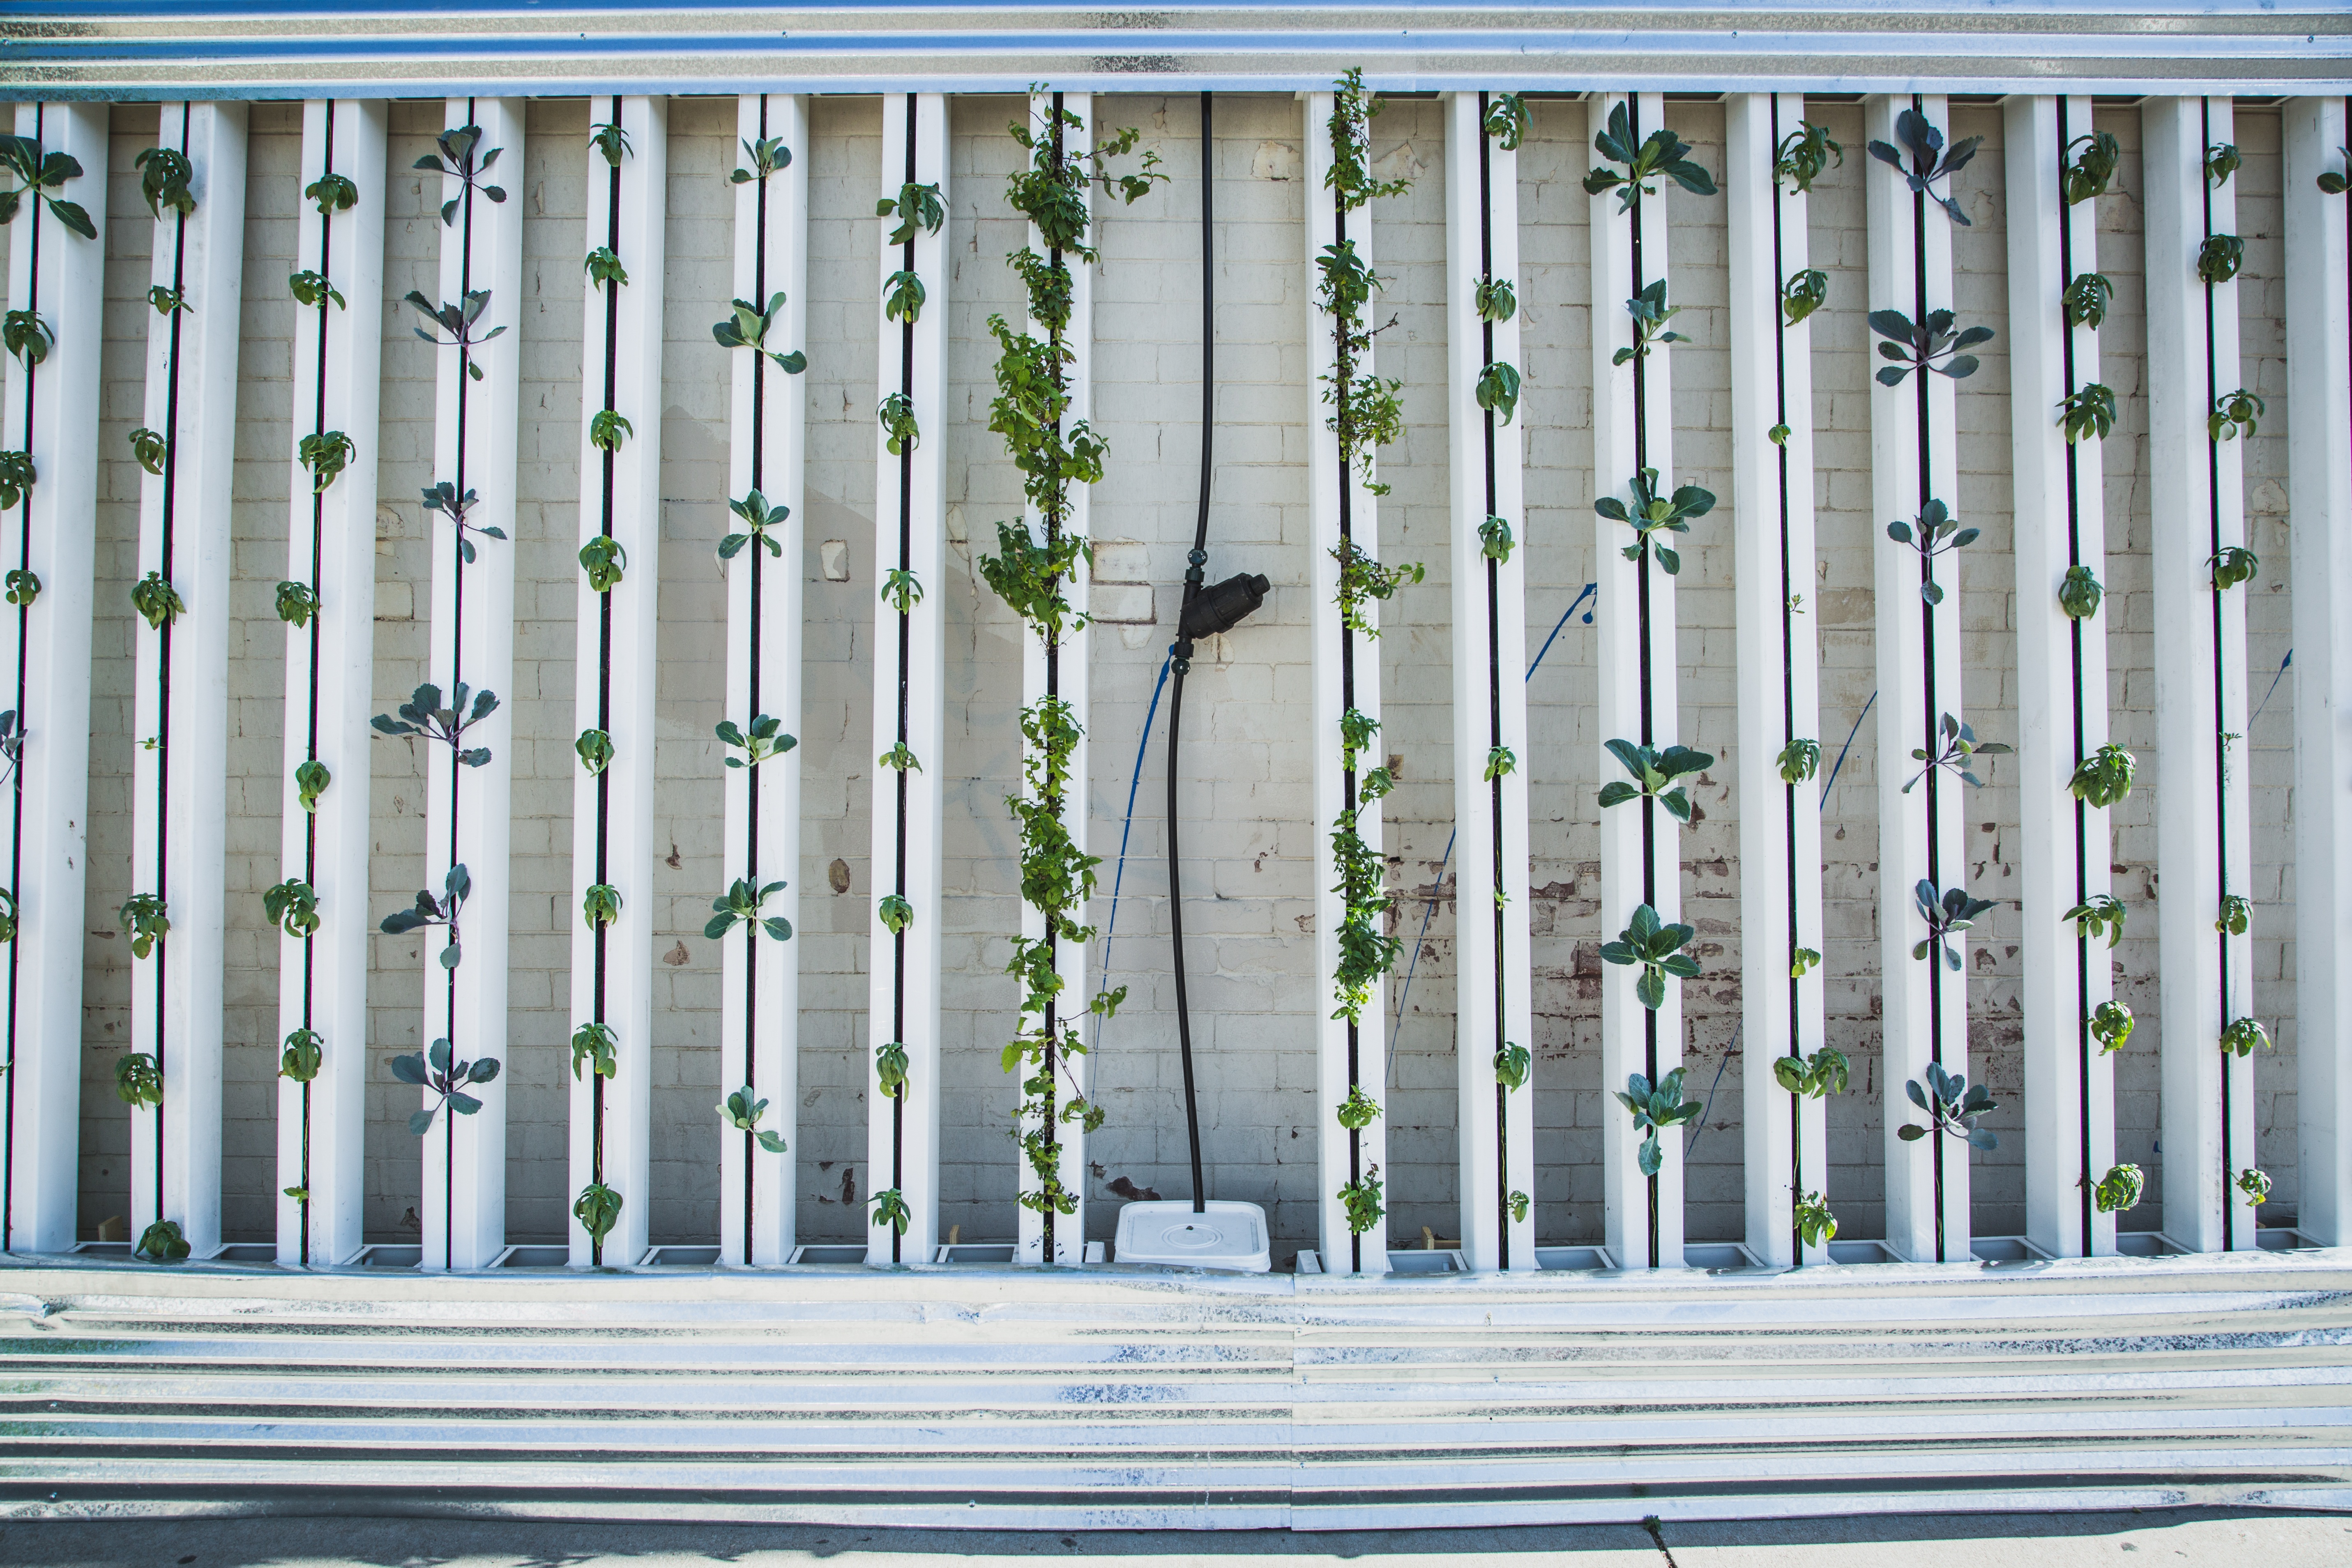
fence, wood, window, line, curtain, facade, picket fence, lettuce, interior design, green wall, vertical garden, hydroponics, baluster, window covering, outdoor structure, home fencing, window treatment, vertical farm, zipgrow